Thomas M. Babington House

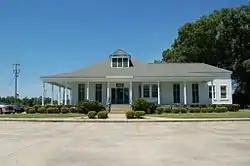

The Thomas M. Babington House is a historic house located in Franklinton, Washington Parish, Louisiana built around 1900. It is a one-story vernacular Colonial Revival building which has some Queen Anne details. Colonial Revival details include its Tuscan gallery columns. It was used for a number of years as a hospital and then as a medical clinic.